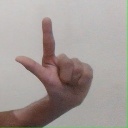
अक्षर: ल